History of Odisha

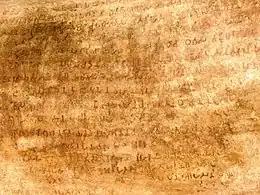
Hathigumpha inscription of King Khāravela at Udayagiri Hills

The record stops at his 13th regnal year. It is presumed that he was succeeded by his son, Kudepasiri. The Mahameghavahana dynasty (or a successor "Sada" dynasty) probably continued to rule over Kalinga and Mahishaka as evident from the inscriptions and coins discovered at Guntupalli and Velpuru, Andhra Pradesh, which mention a series of rulers with the suffix "Sada".